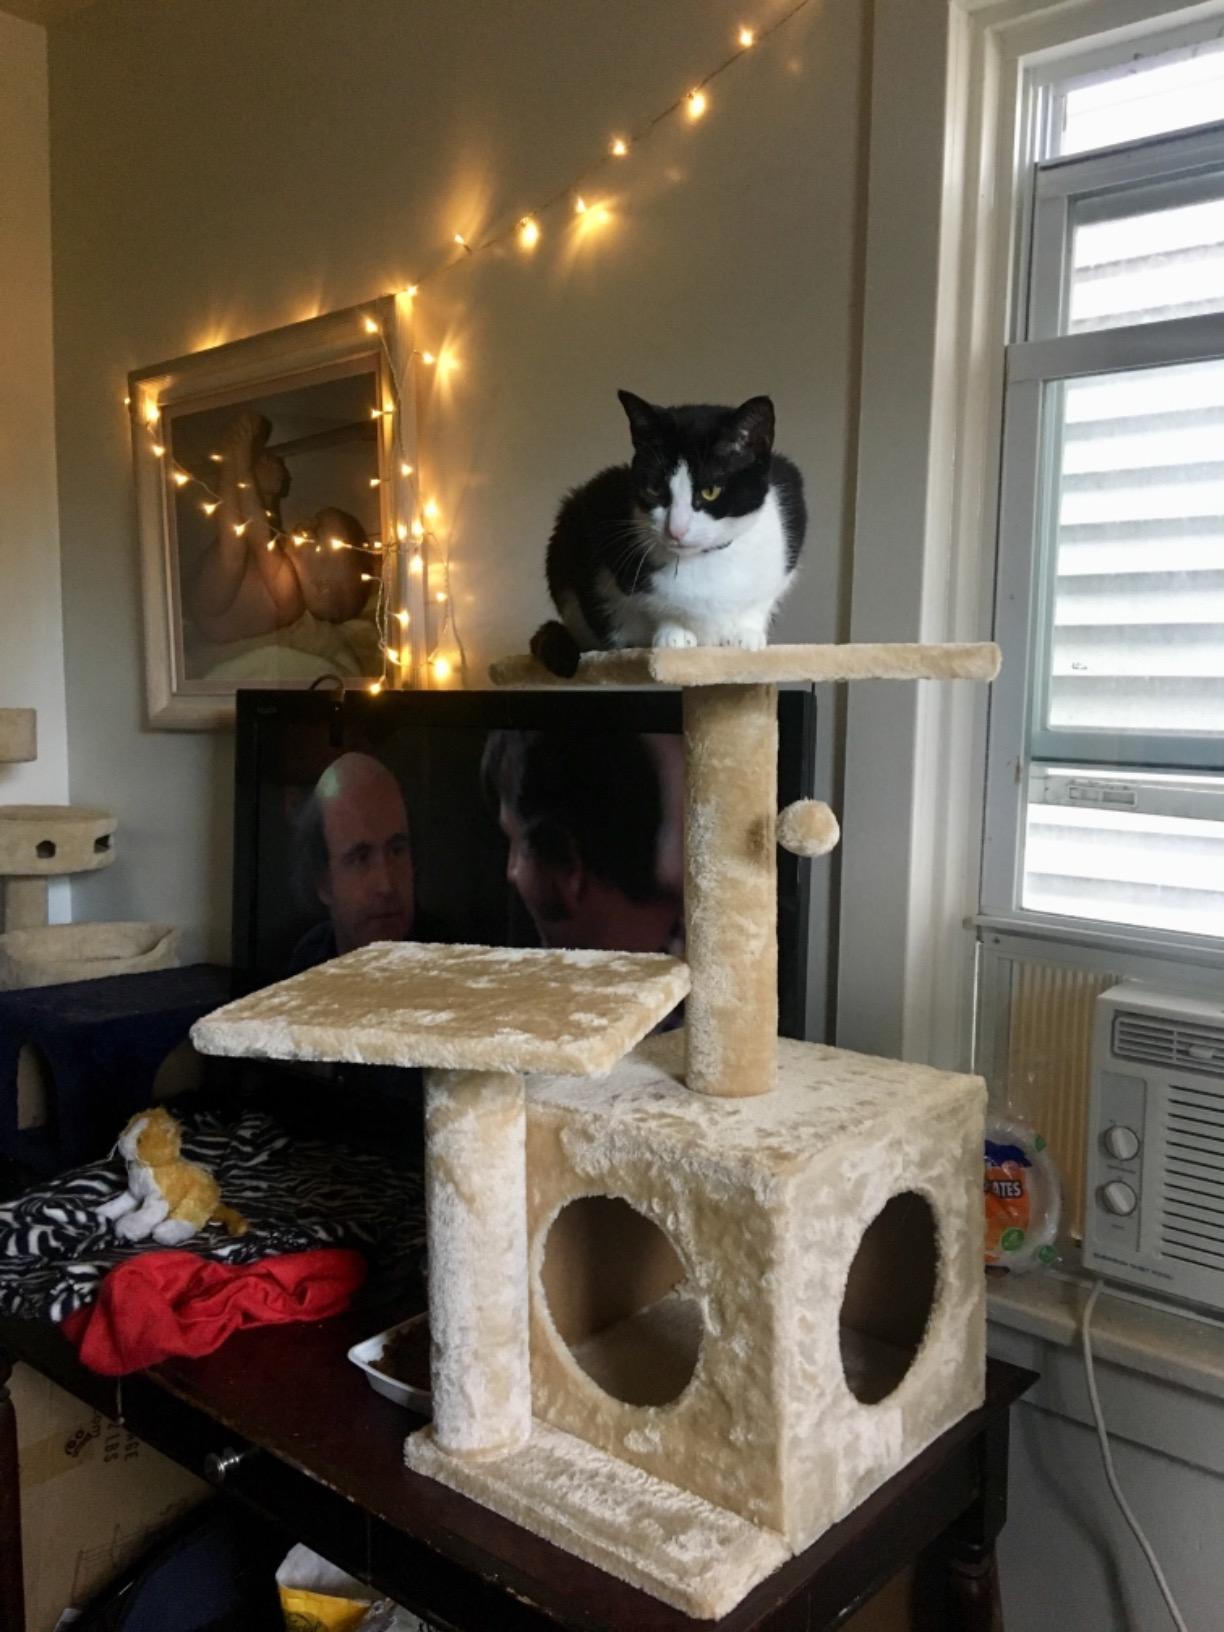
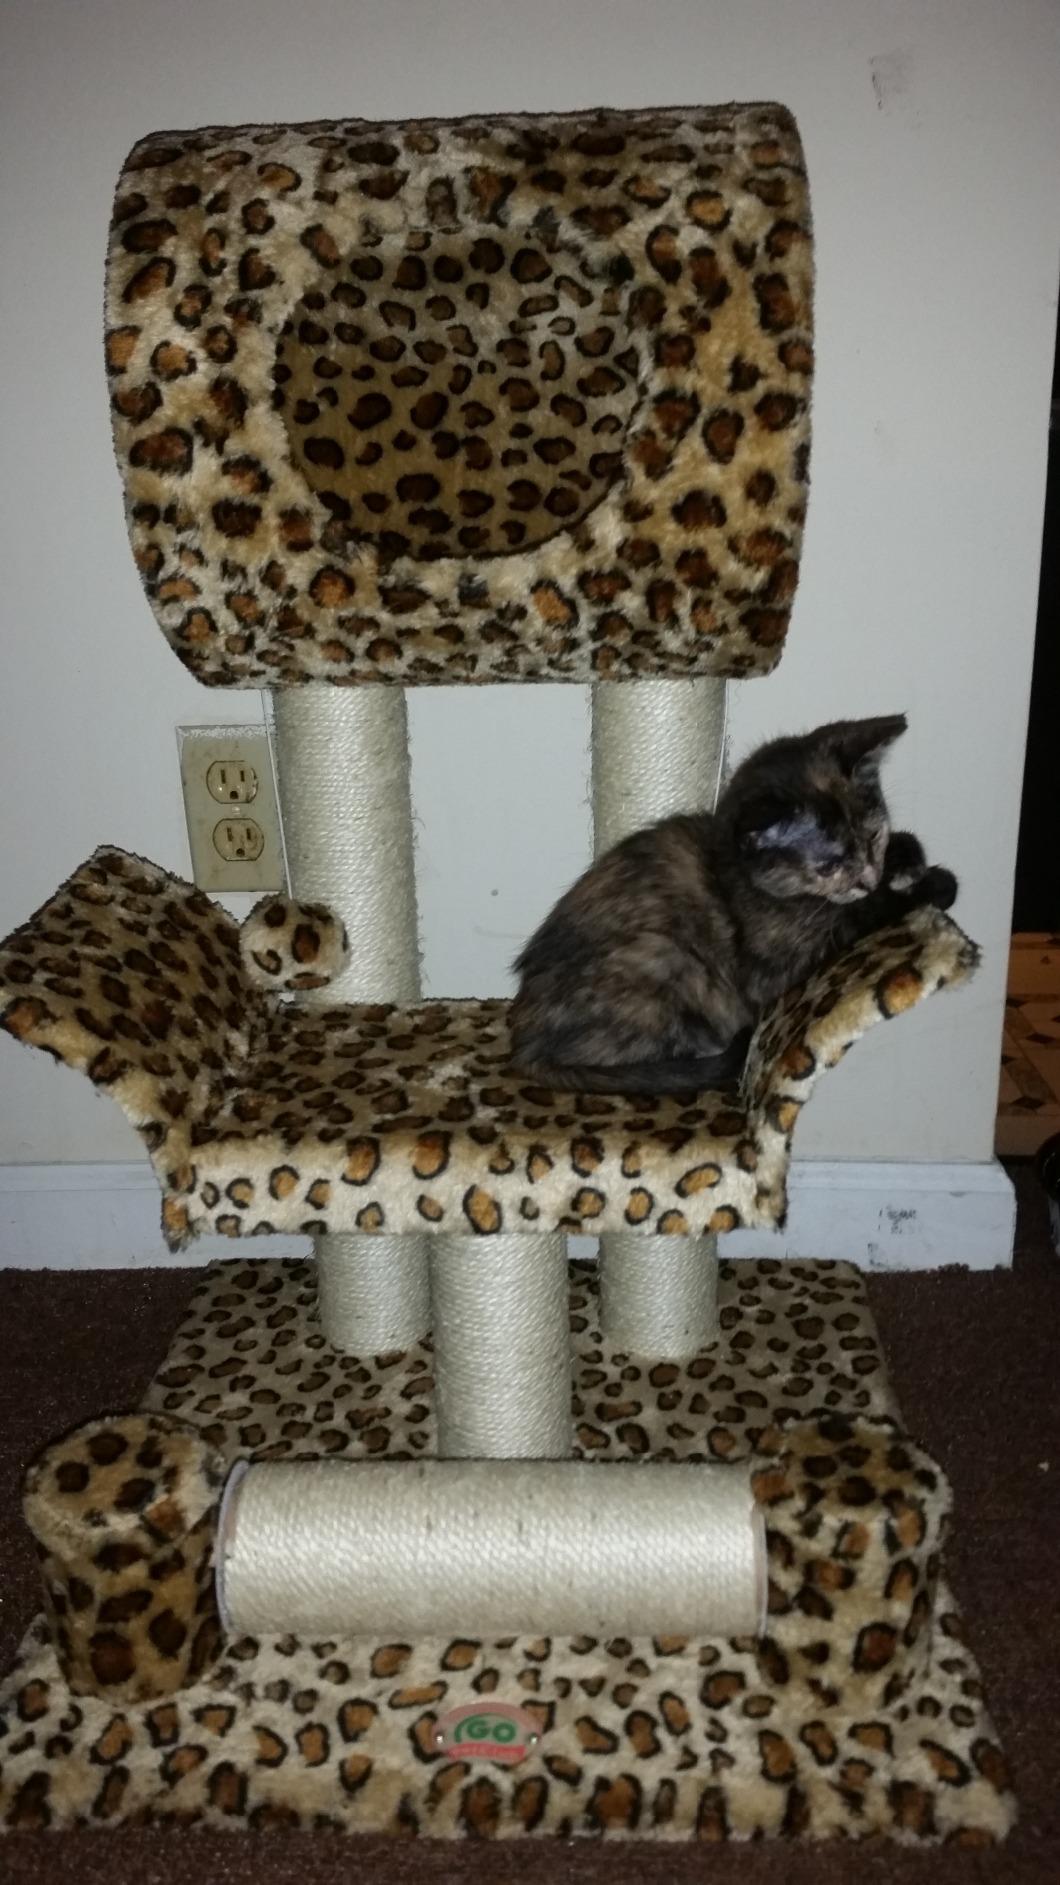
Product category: items_cat tree
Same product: no